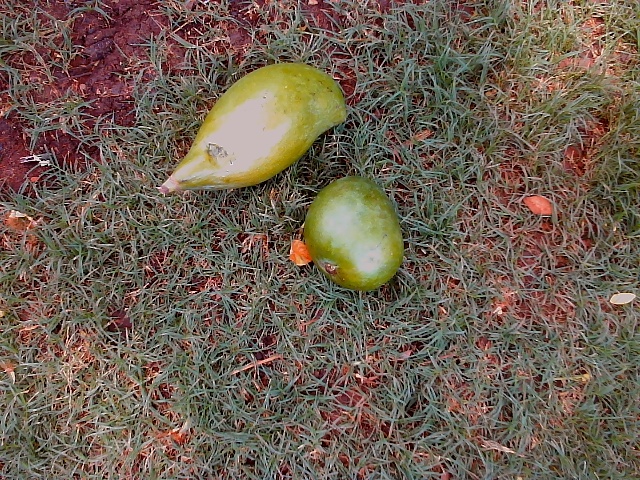
Label: Raw_Mango